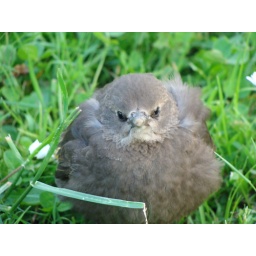
Small brown bird in the grass